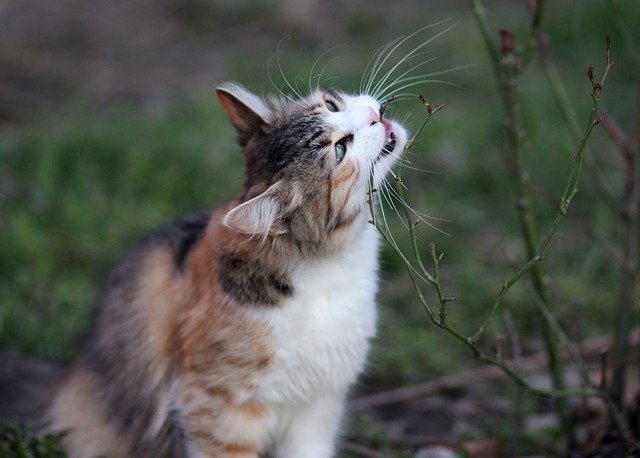
Label: cat